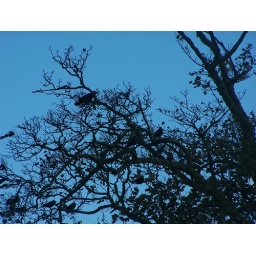
Crows sitting in the tree top